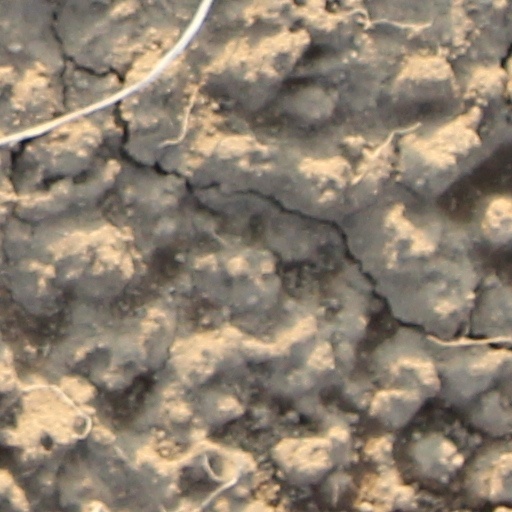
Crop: wheat